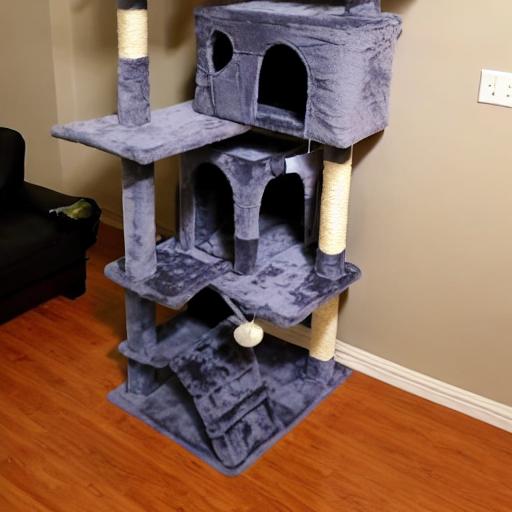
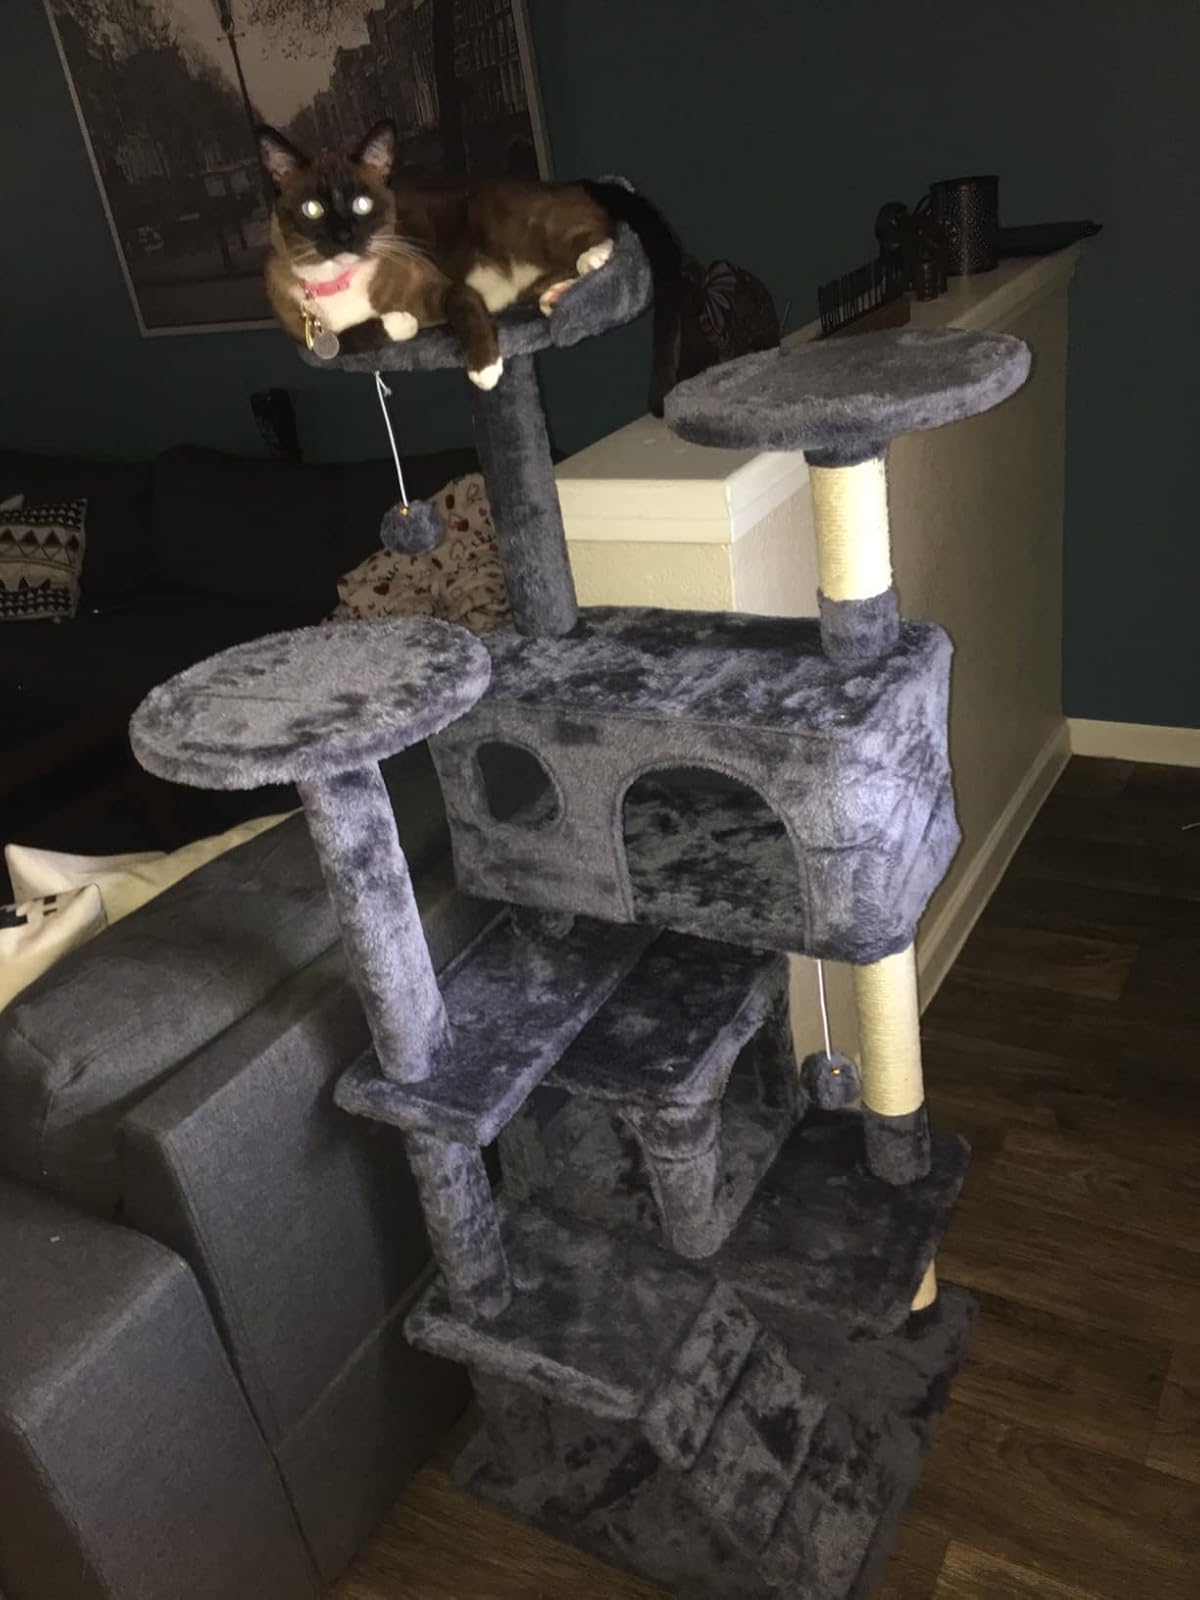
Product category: items_cat tree
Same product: no